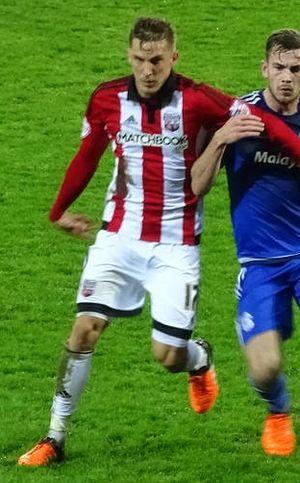
Konstantin Kerschbaumer, né le 1ᵉʳ juillet 1992 à Tulln an der Donau en Autriche, est un footballeur autrichien. Il évolue au poste de milieu de terrain au sein du club allemand de FC Heidenheim.